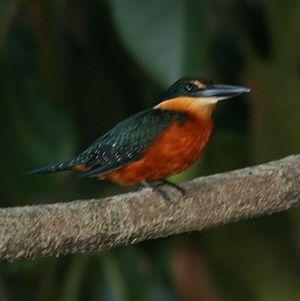
Le Martin-pêcheur bicolore est une des 4 espèces de martins-pêcheurs du genre Chloroceryle.